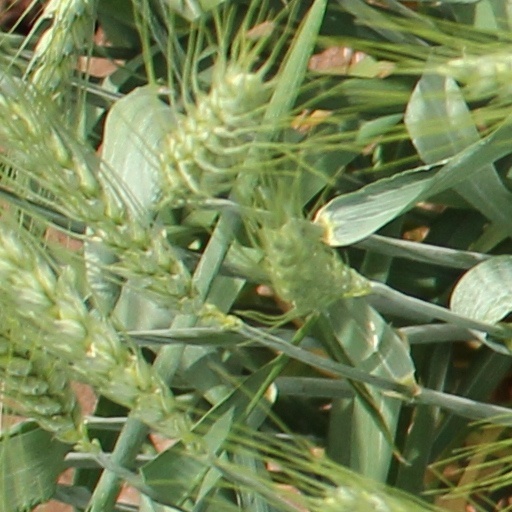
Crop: wheat